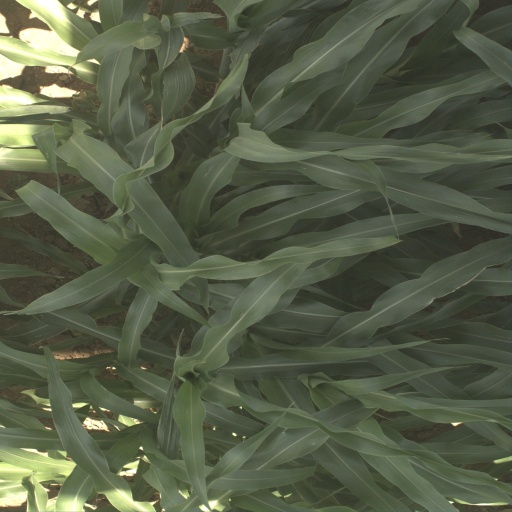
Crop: sorghum